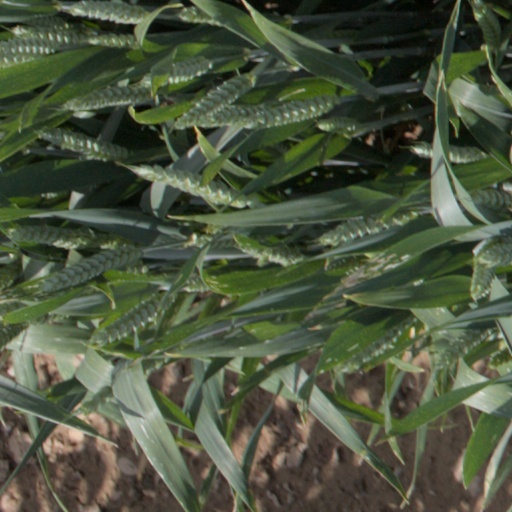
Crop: wheat